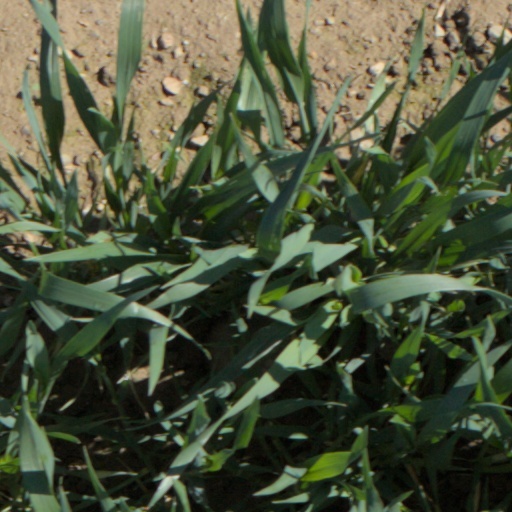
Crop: wheat